The Midnight Special (TV series)

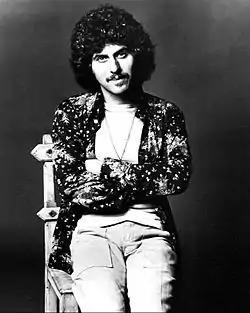
Johnny Rivers (pictured in 1975) performed the theme song for "The Midnight Special", which is a rendition of "Midnight Special" (recorded in 1965), which the show is named after.

In 1972, producer Burt Sugarman pitched the program as a means for NBC to capitalize on a potential audience. "Our aim was to reach for the 18-33 age bracket, the young married and daters who attend concerts and movies but don't watch much television," Sugarman said.